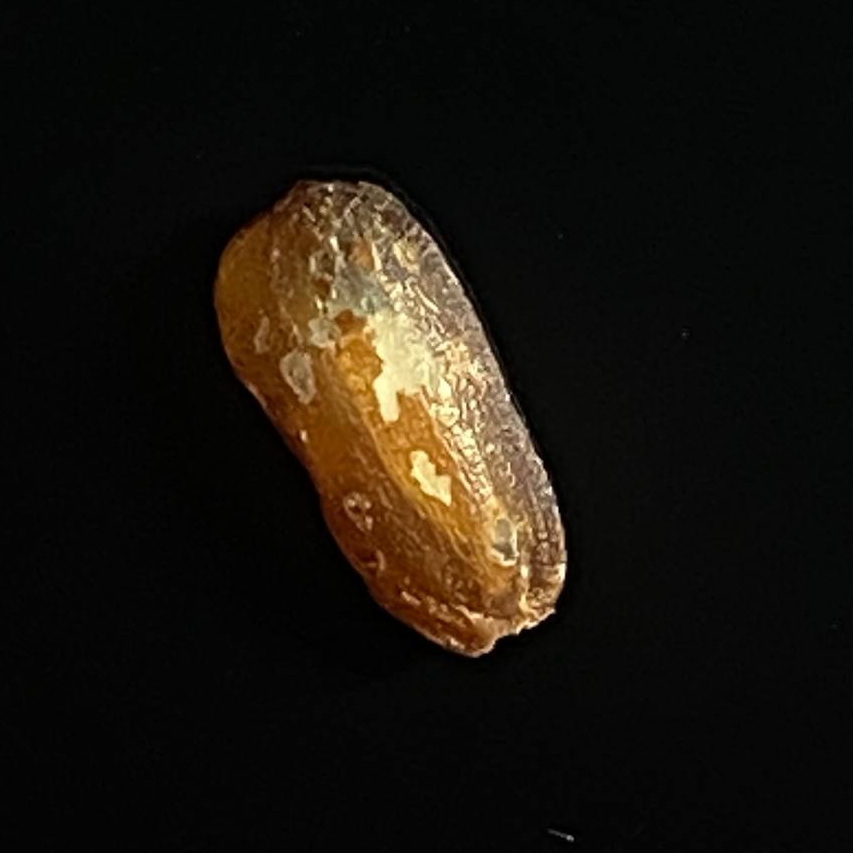
Rice variety: Lal_Biroi